Chhatrapati Shivaji Terminus

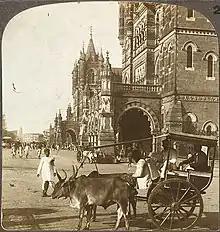
A 1903 photo of the Victoria Terminus, Bombay which was completed in 1888.

The station building is designed in the High Victorian Gothic style of architecture. The building exhibits a fusion of influences from Victorian Italianate Gothic Revival architecture and classical Indian architecture. The skyline, turrets, pointed arches, and eccentric ground plan are close to classical Indian palace architecture. Externally, the wood carving, tiles, ornamental iron and brass railings, grills for the ticket offices, the balustrades for the grand staircases and other ornaments were the work of students at the Sir Jamsetjee Jeejebhoy School of Art. The station stands as an example of 19th-century railway architectural marvels for its advanced structural and technical solutions. The CSMT was constructed using a high level of engineering both in terms of railway and civil engineering. It is one of the first and finest products of the use of industrial technology, merged with the Gothic Revival style in India. The centrally domed office structure has a 330-foot-long platform connected to a 1,200-foot-long train shed, and its outline provides the skeleton plan for the building. CSMT's dome of dovetailed ribs, built without centering, was considered as a novel achievement of the era.